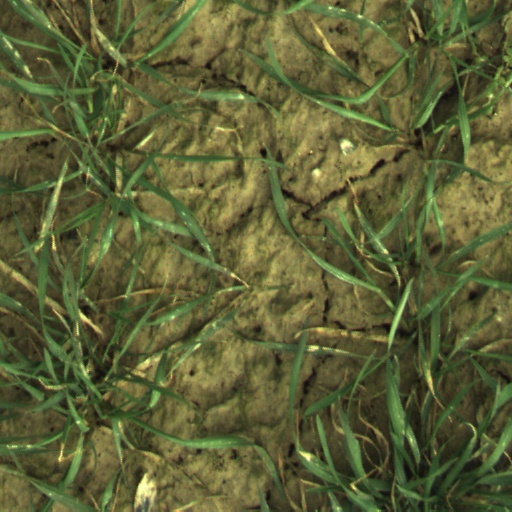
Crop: wheat